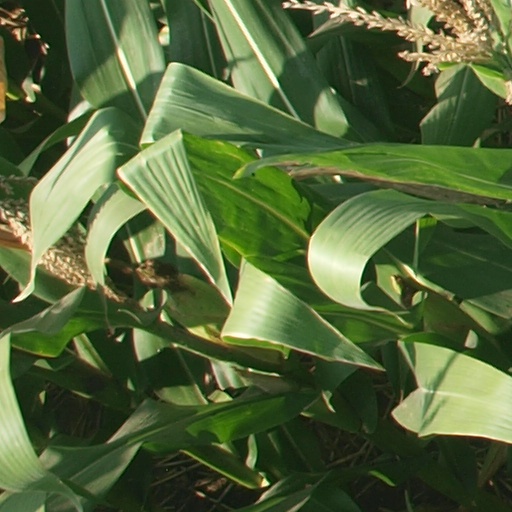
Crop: maize; corn